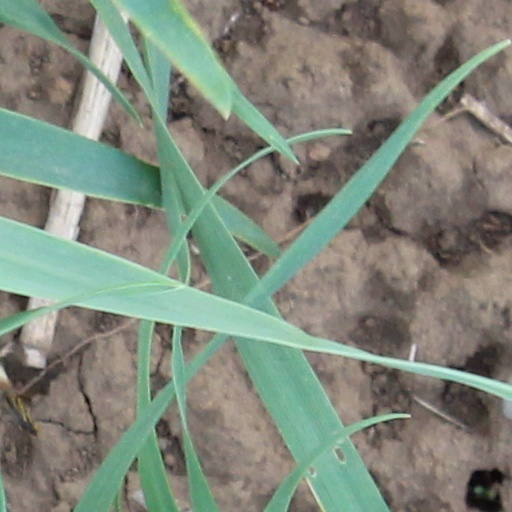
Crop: wheat